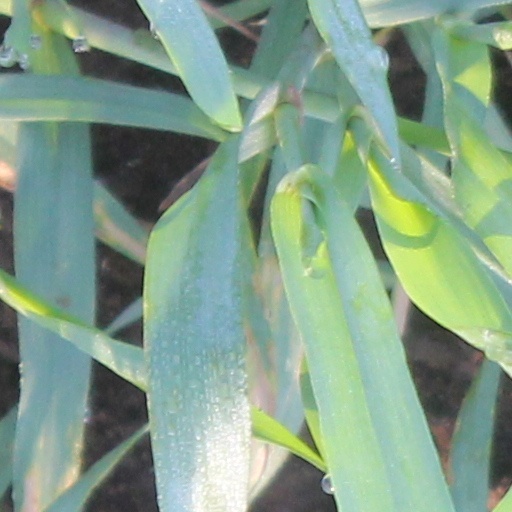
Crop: wheat